Mary Louise Hawkins

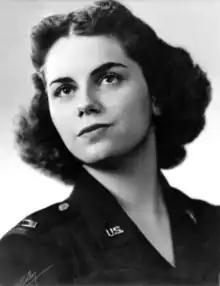
1st Lt. Mary L. Hawkins

Mary Louise Hawkins (24 May 1921 – 9 July 2007) was an Air Evacuation Flight Nurse who earned the Distinguished Flying Cross during WWII. She was born in Denver, Colorado. On 24 September 1944, 1st Lt. Mary Louise Hawkins was evacuating 24 patients from fighting at Palau to Guadalcanal when the C-47 she was aboard ran low on fuel and was forced to crash land on Bellona Island. During the landing, a propeller tore through the fuselage and severed the trachea of a patient. Hawkins made a suction tube from several items including the inflation tube from a "Mae West” life jacket and kept the man's throat clear of blood until help arrived 19 hours later. All her patients survived. For her actions, Hawkins received the Distinguished Flying Cross.